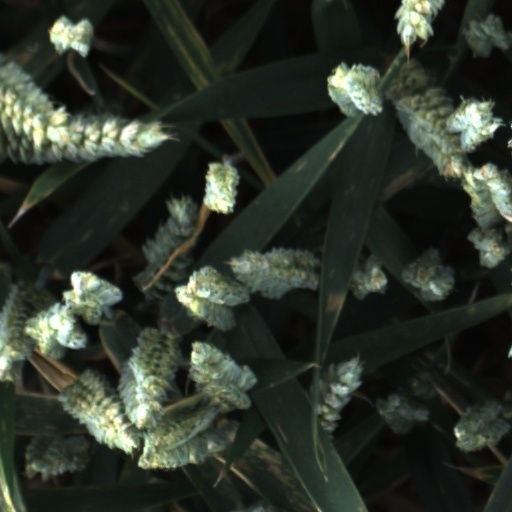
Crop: wheat